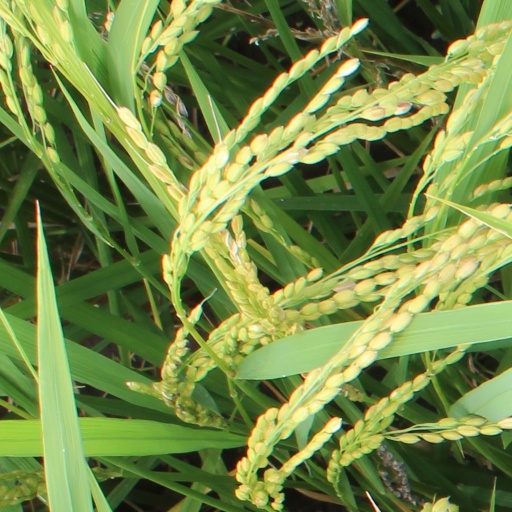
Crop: rice